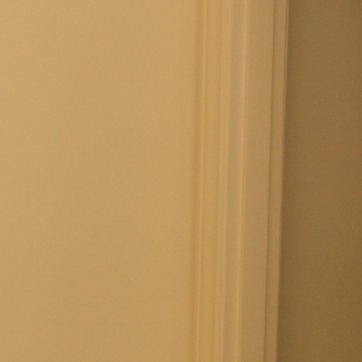
Material: painted